Dalian North railway station

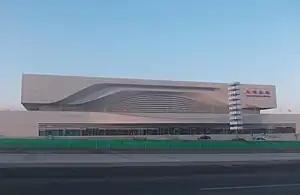
External view of Dalian North railway station

Dalianbei (Dalian North) railway station is a railway station of the Harbin–Dalian section of the Beijing–Harbin High-Speed Railway. It is located in Dalian, in the Liaoning province of China. Construction of the station started on April 1, 2010 and the station opened to regular rail traffic in late 2012. On December 1, 2012, the station started to receive high-speed rail traffic as part of the newly opened Harbin–Dalian High-Speed Railway.